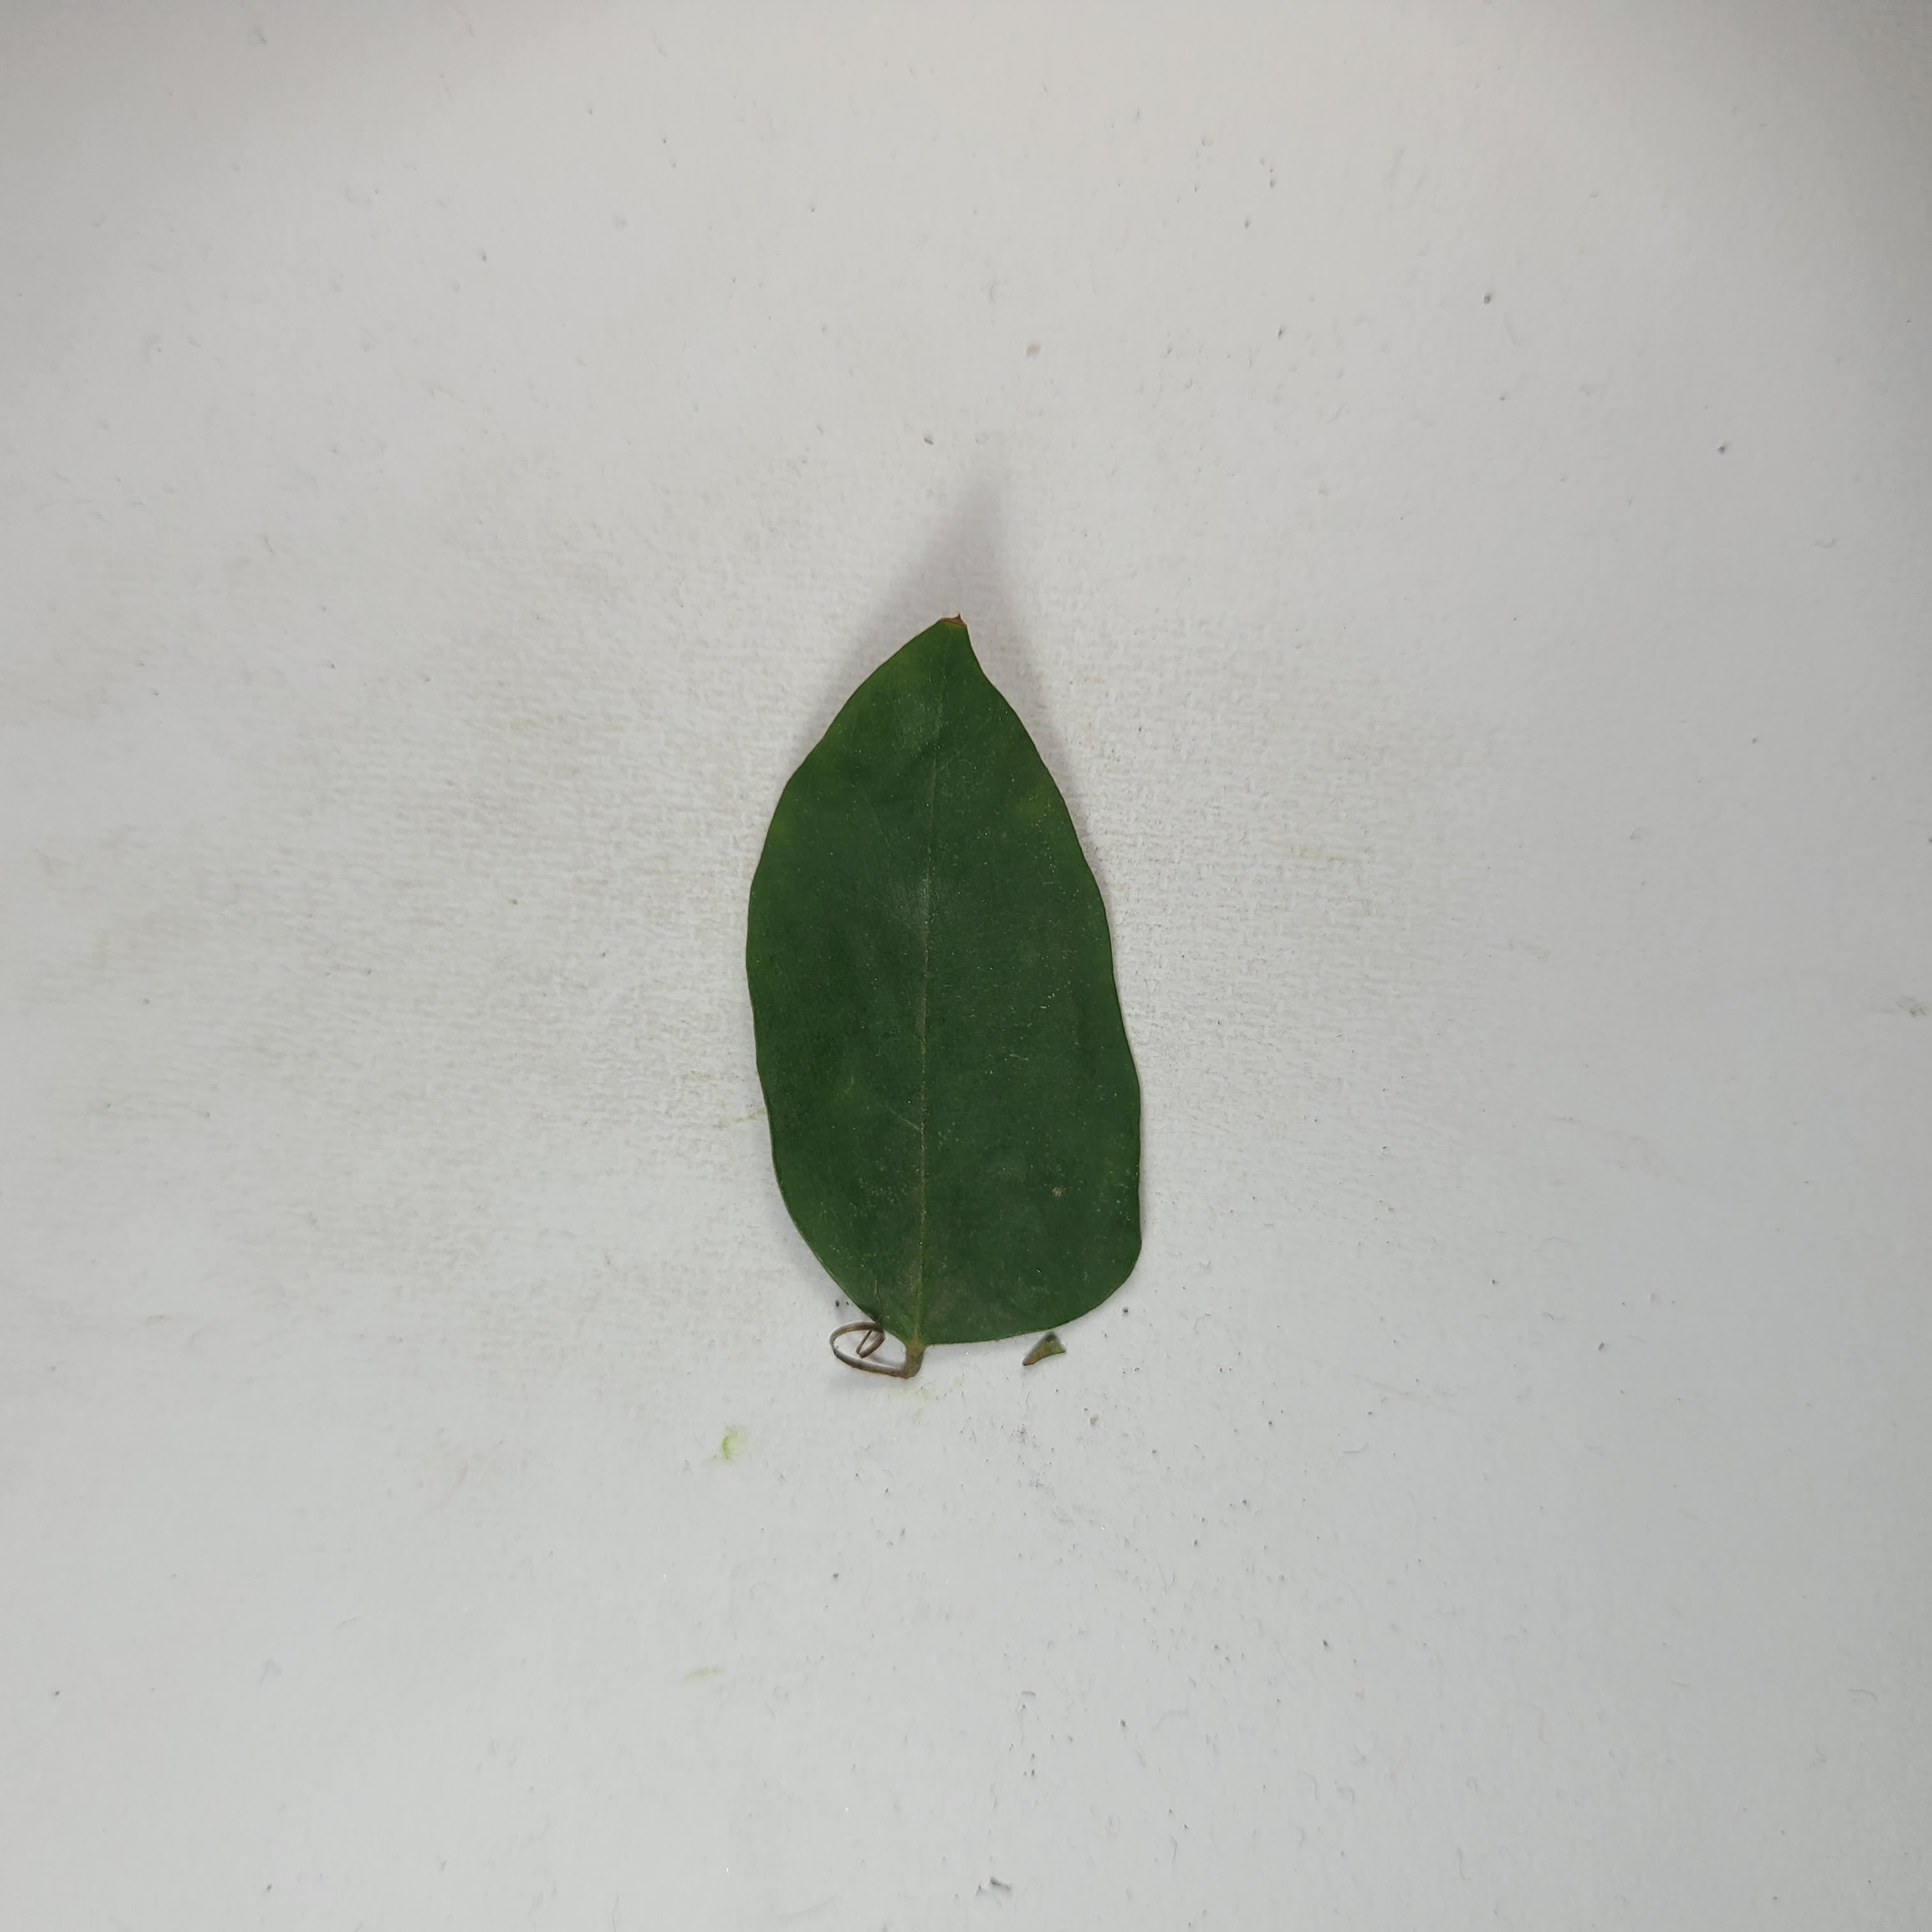
Label: Healthy Leaves